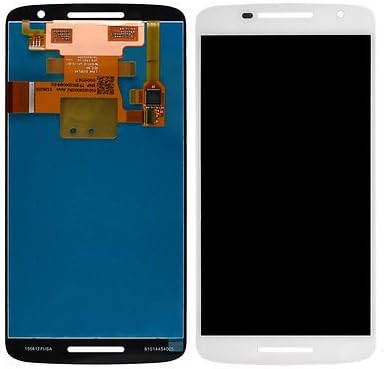
LCD Display Digitizer Touch Screen Assembly for Motorola Droid Maxx 2 XT1565 XT1563 (White)
Category: Cell Phones & Accessories
Package include: 1x LCD Touch Digitizer
Features: LCD display Digitizer Touch Screen Assembly For Motorola Droid Maxx 2 XT1565(White) | NO instructions. Professional skills needed for installation. | Repair your craked scrached mobile phone screen | Compatible with: Motorola Droid Maxx 2 XT1565 | Package include: 1x LCD Touch Digitizer